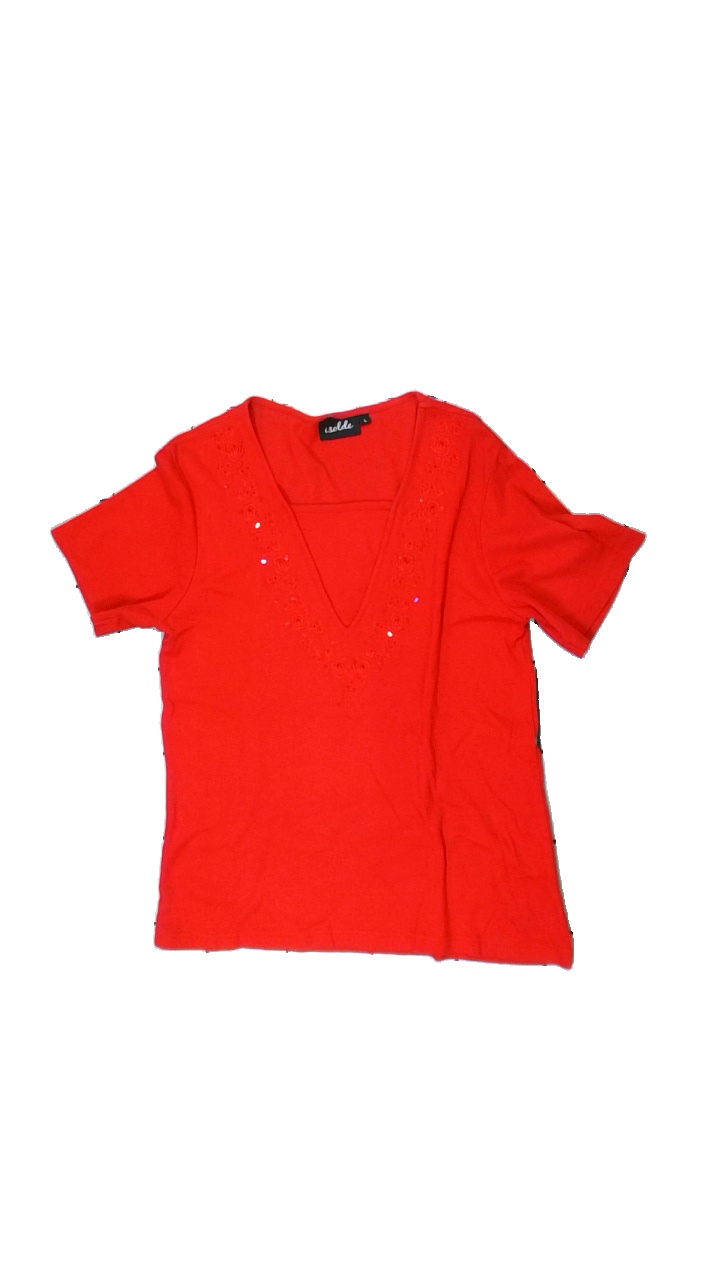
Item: T-shirt (Ladies)
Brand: Isolde
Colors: Red
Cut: V-collar
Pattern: Embroidered
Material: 100% cotton
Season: All
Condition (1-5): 1
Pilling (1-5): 2
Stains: Minor
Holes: Minor
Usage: Export
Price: <50